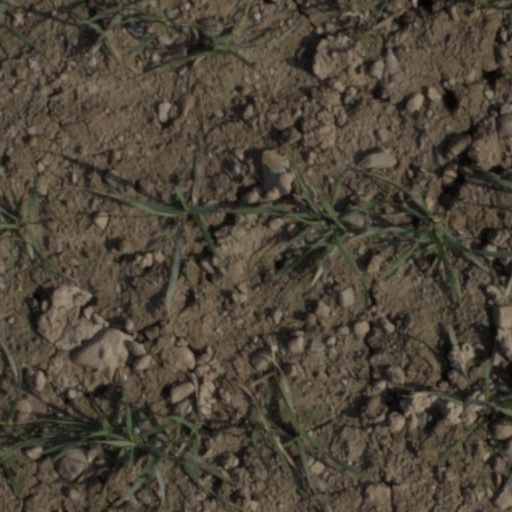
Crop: wheat